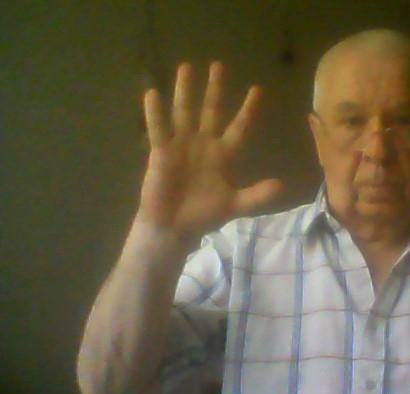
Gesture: palm